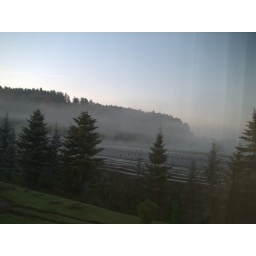
mist in the morning - a clear sign that the winter is coming